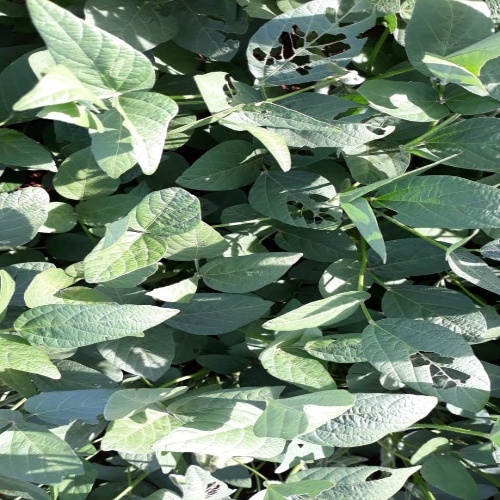
Label: Caterpillar